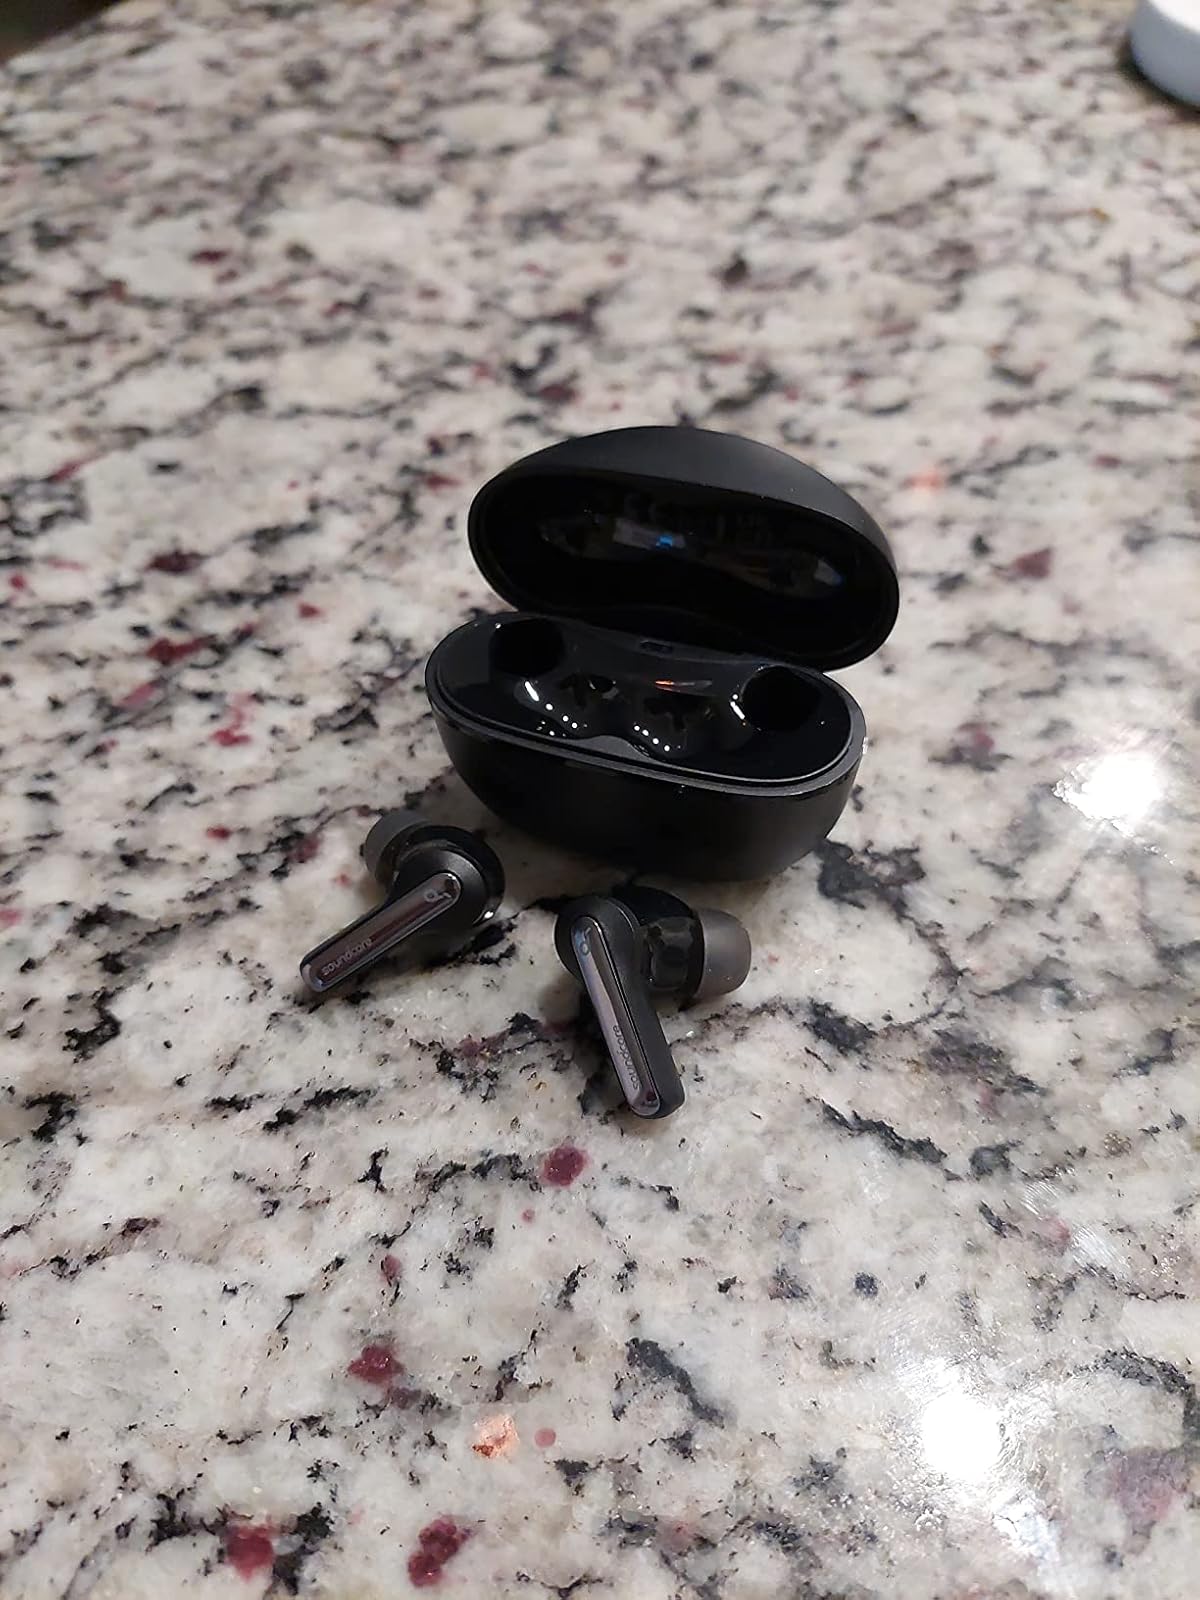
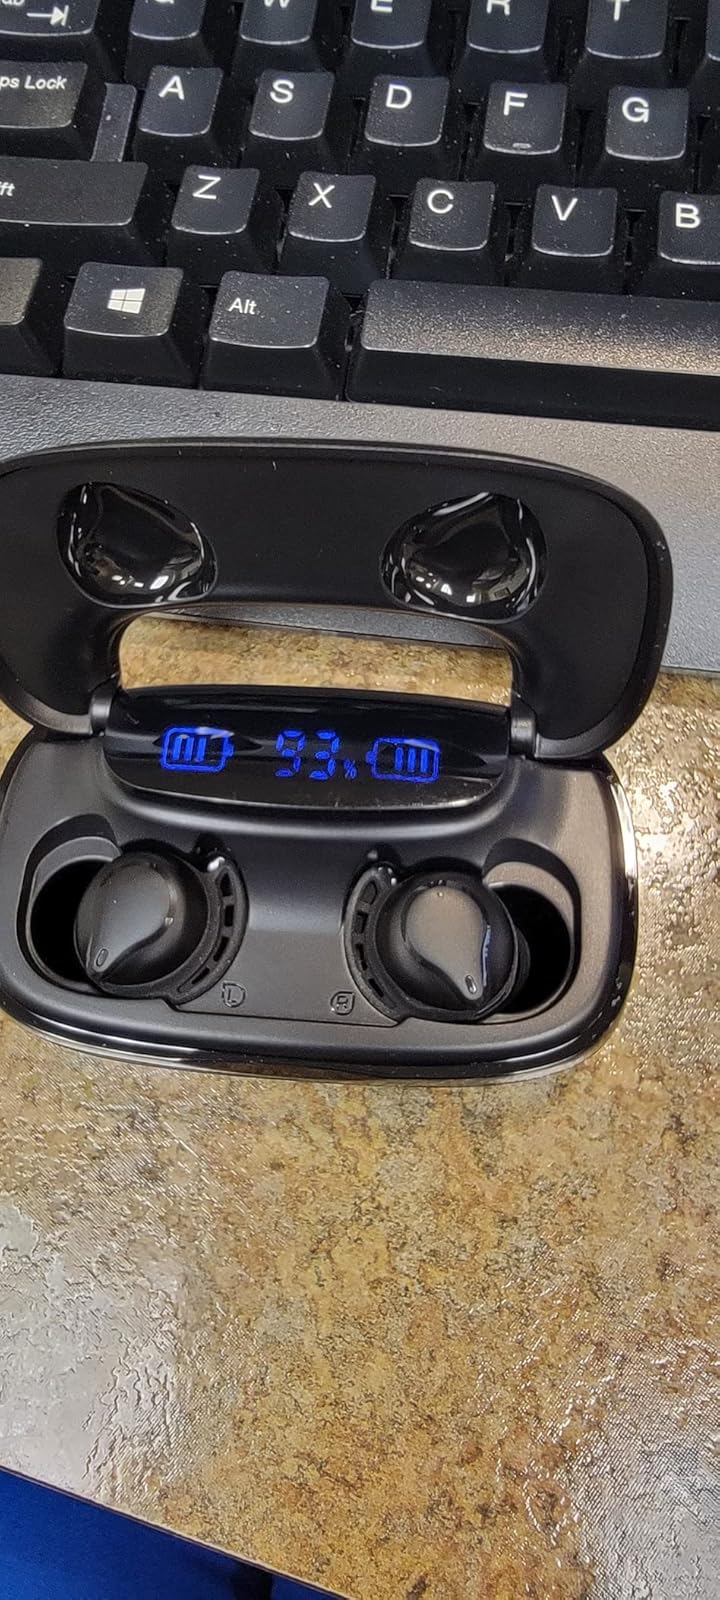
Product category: earbuds
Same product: no